Storm Shadow

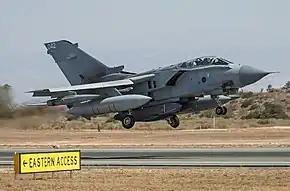
A RAF Tornado GR4 carrying two Storm Shadow missiles under its fuselage takes off at RAF Akrotiri in Cyprus on an Operation Shader mission, January 2019

RAF Tornados used Storm Shadow missiles operationally for the first time during the 2003 invasion of Iraq. Although they were yet to officially enter service, "an accelerated testing schedule" saw them employed by the RAF's 617 Squadron in the conflict.